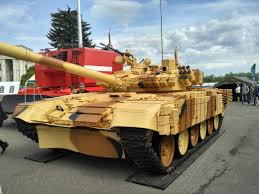
Label: T-72